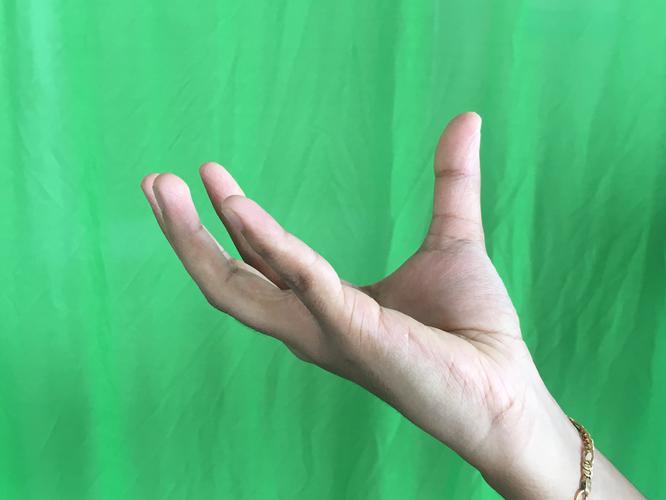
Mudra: Padmakosha
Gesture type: single_hand